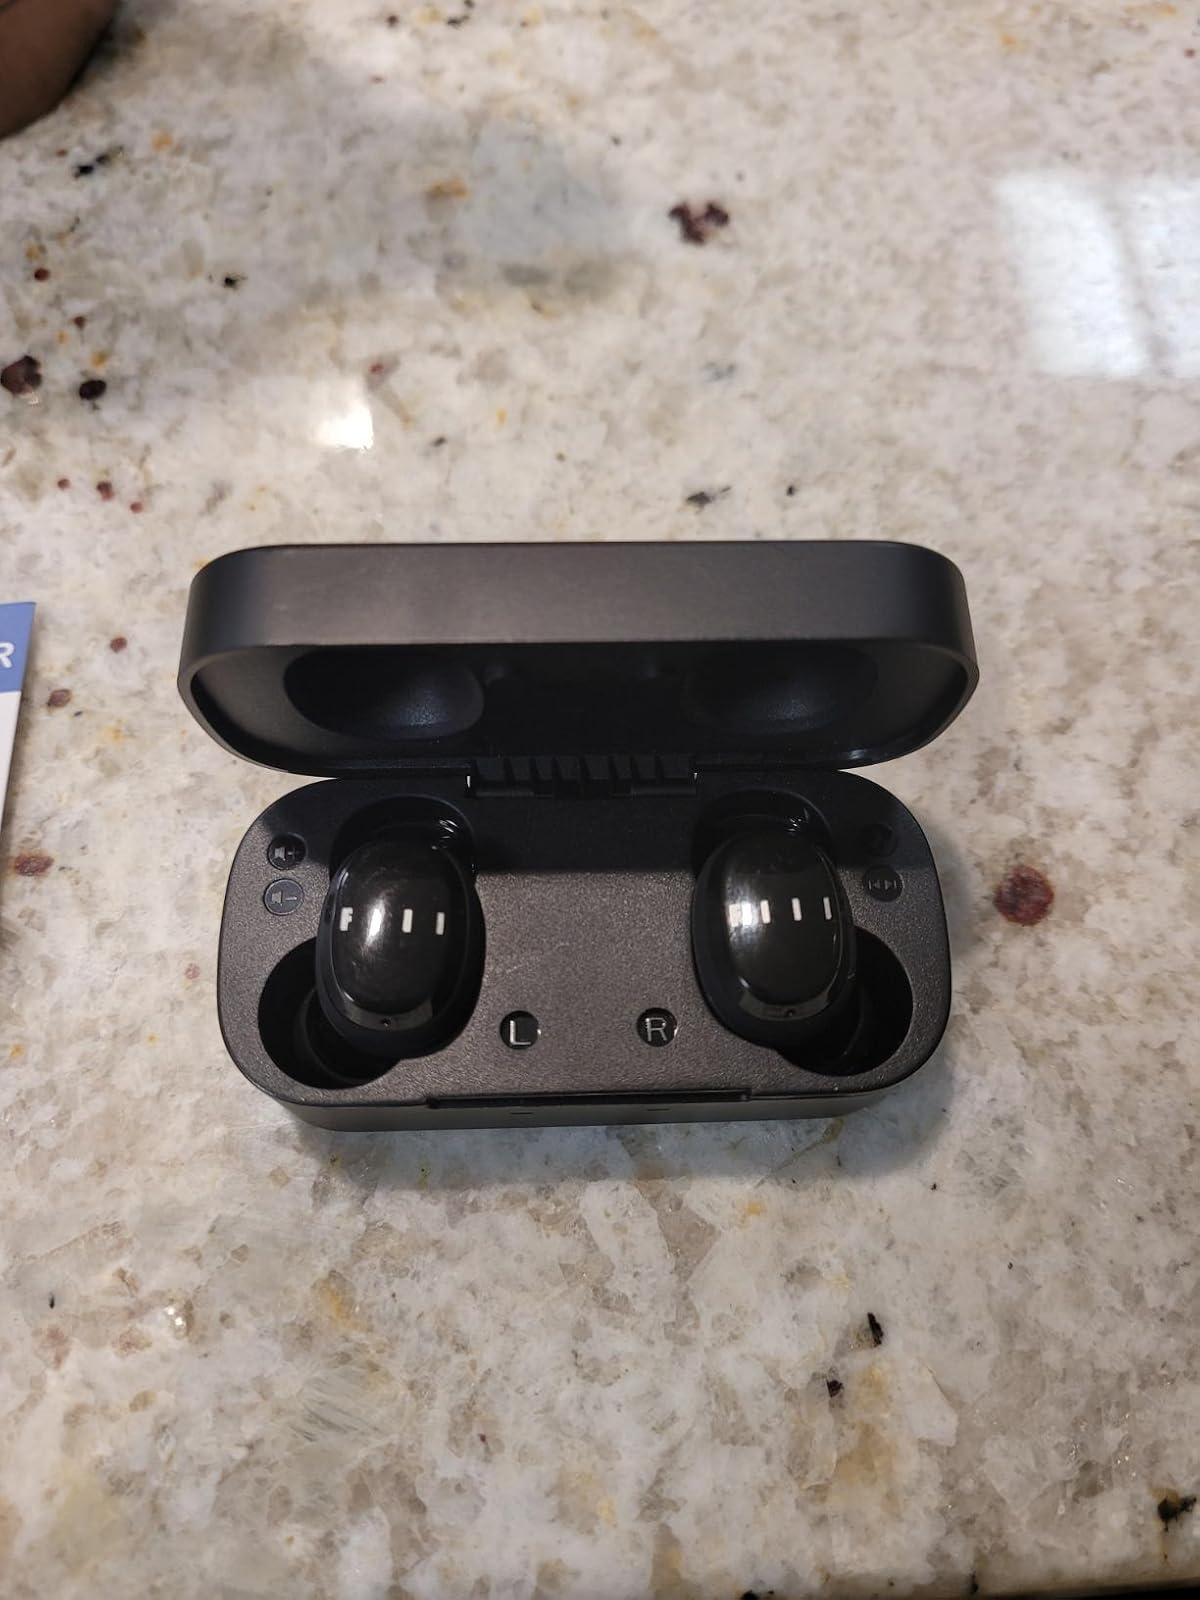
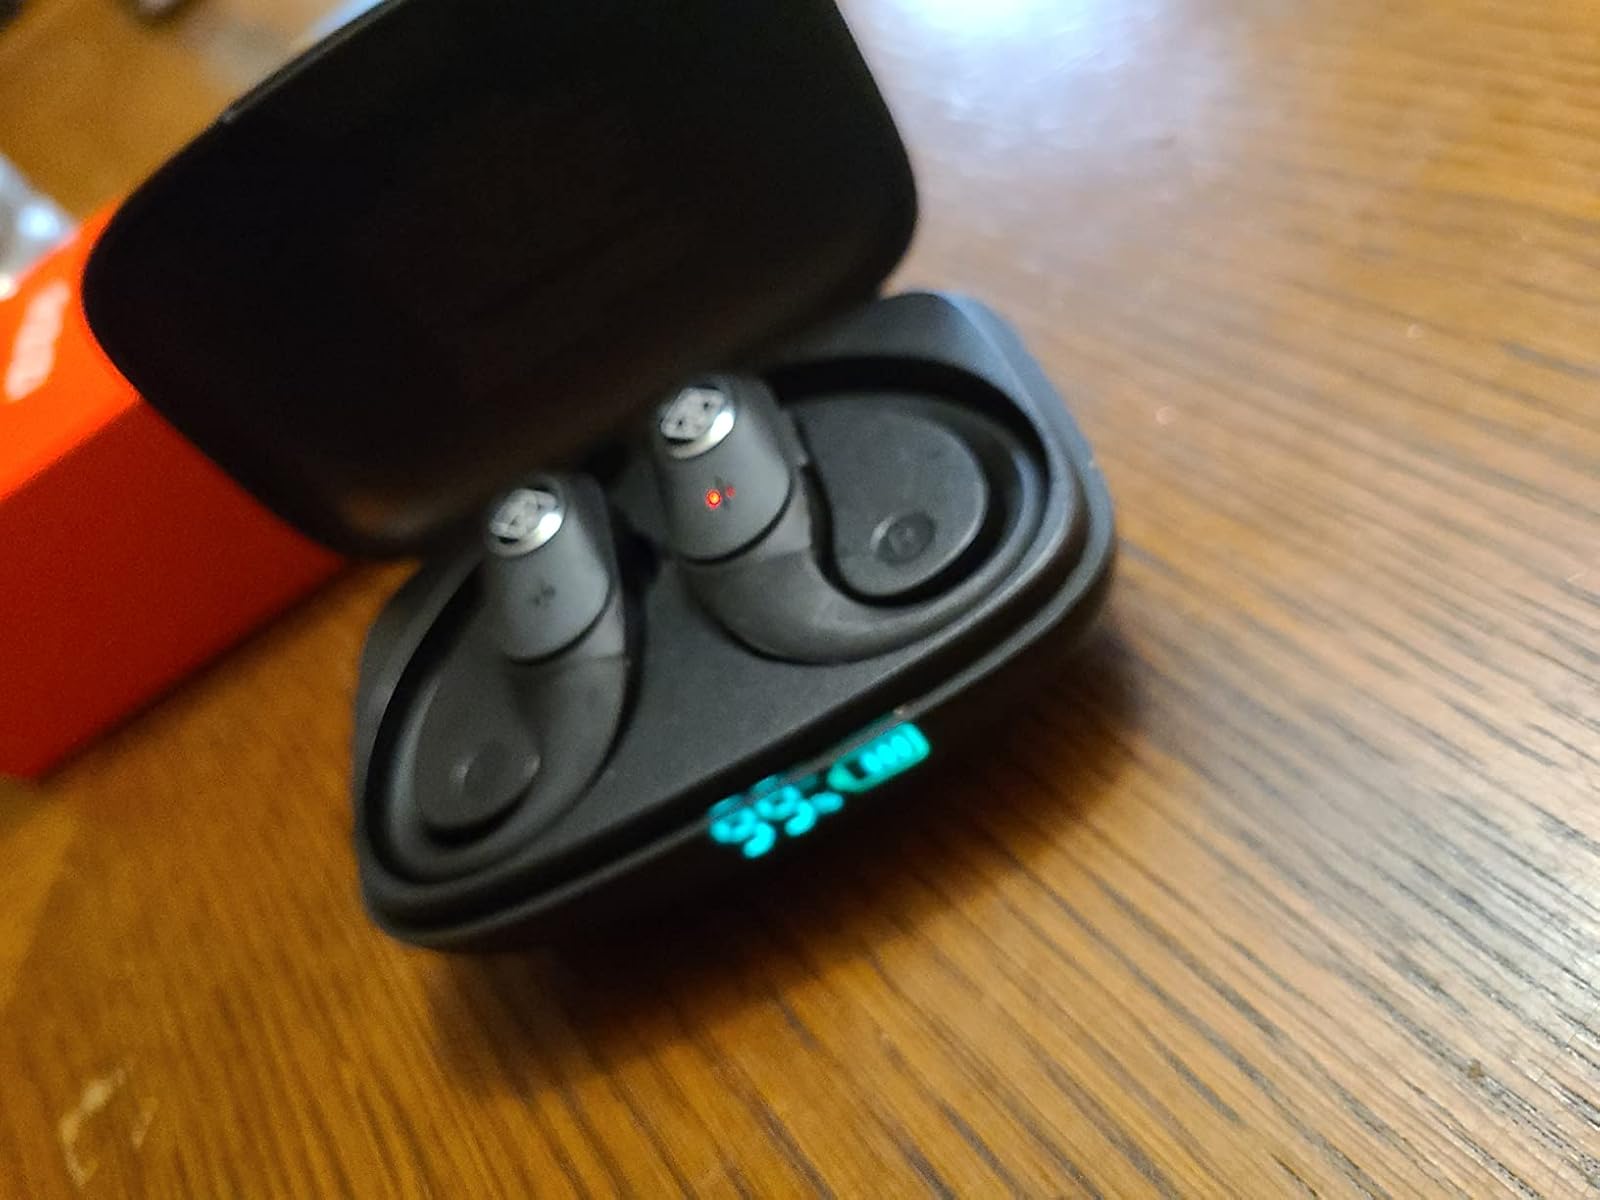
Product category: earbuds
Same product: no